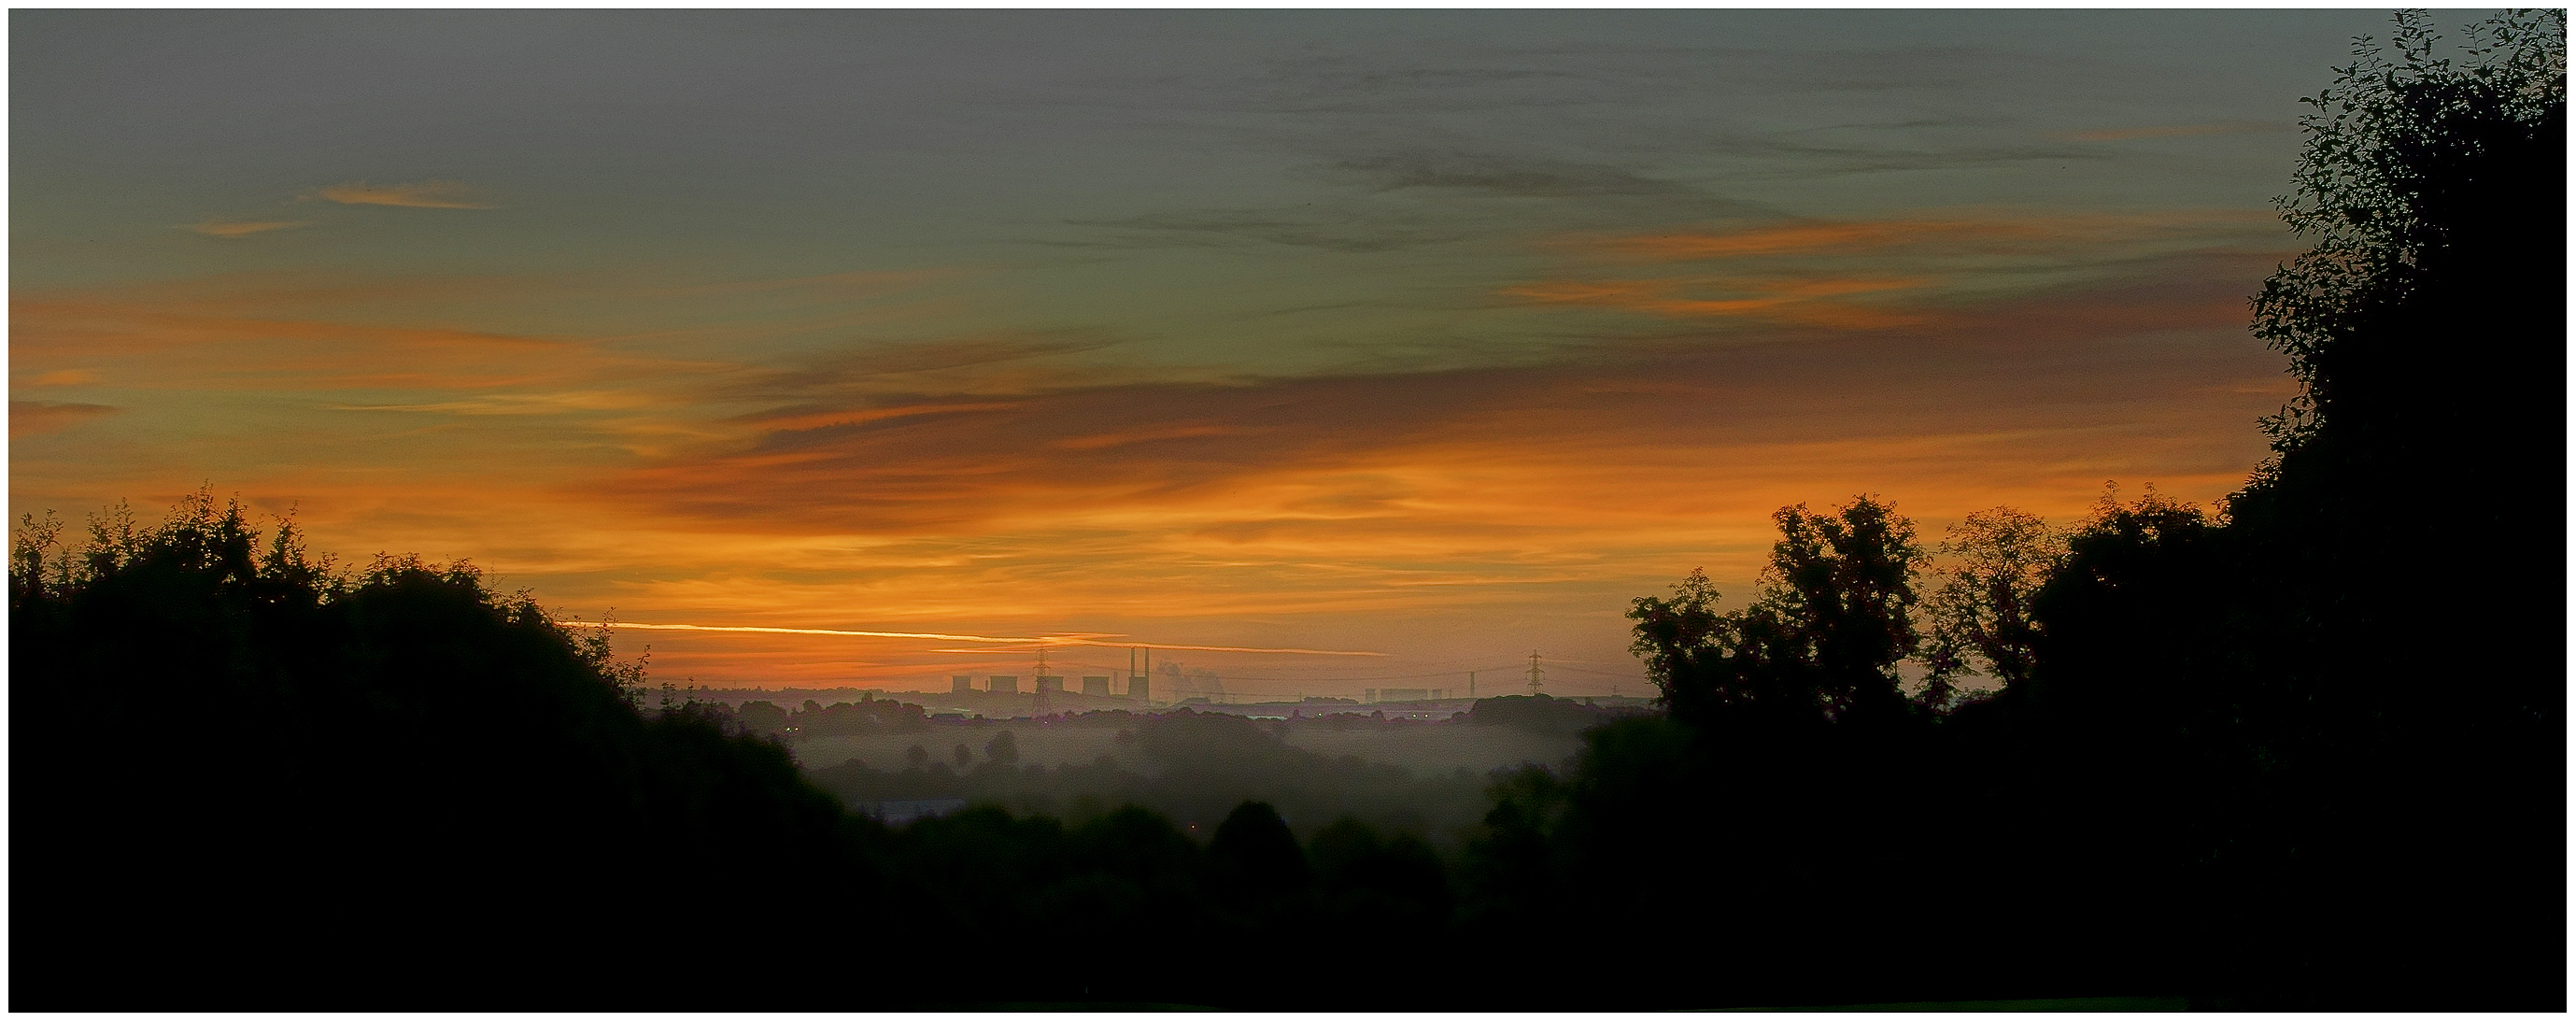
horizon, cloud, sky, sunshine, sun, sunrise, sunset, morning, dawn, atmosphere, dusk, panoramic, evening, orange, clouds, am, early, silhouete, afterglow, atmospheric phenomenon, red sky at morning